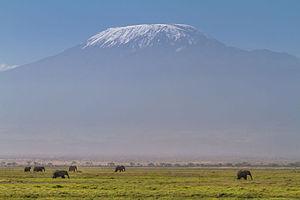
Le parc national d'Amboseli se situe au nord du Kilimanjaro.